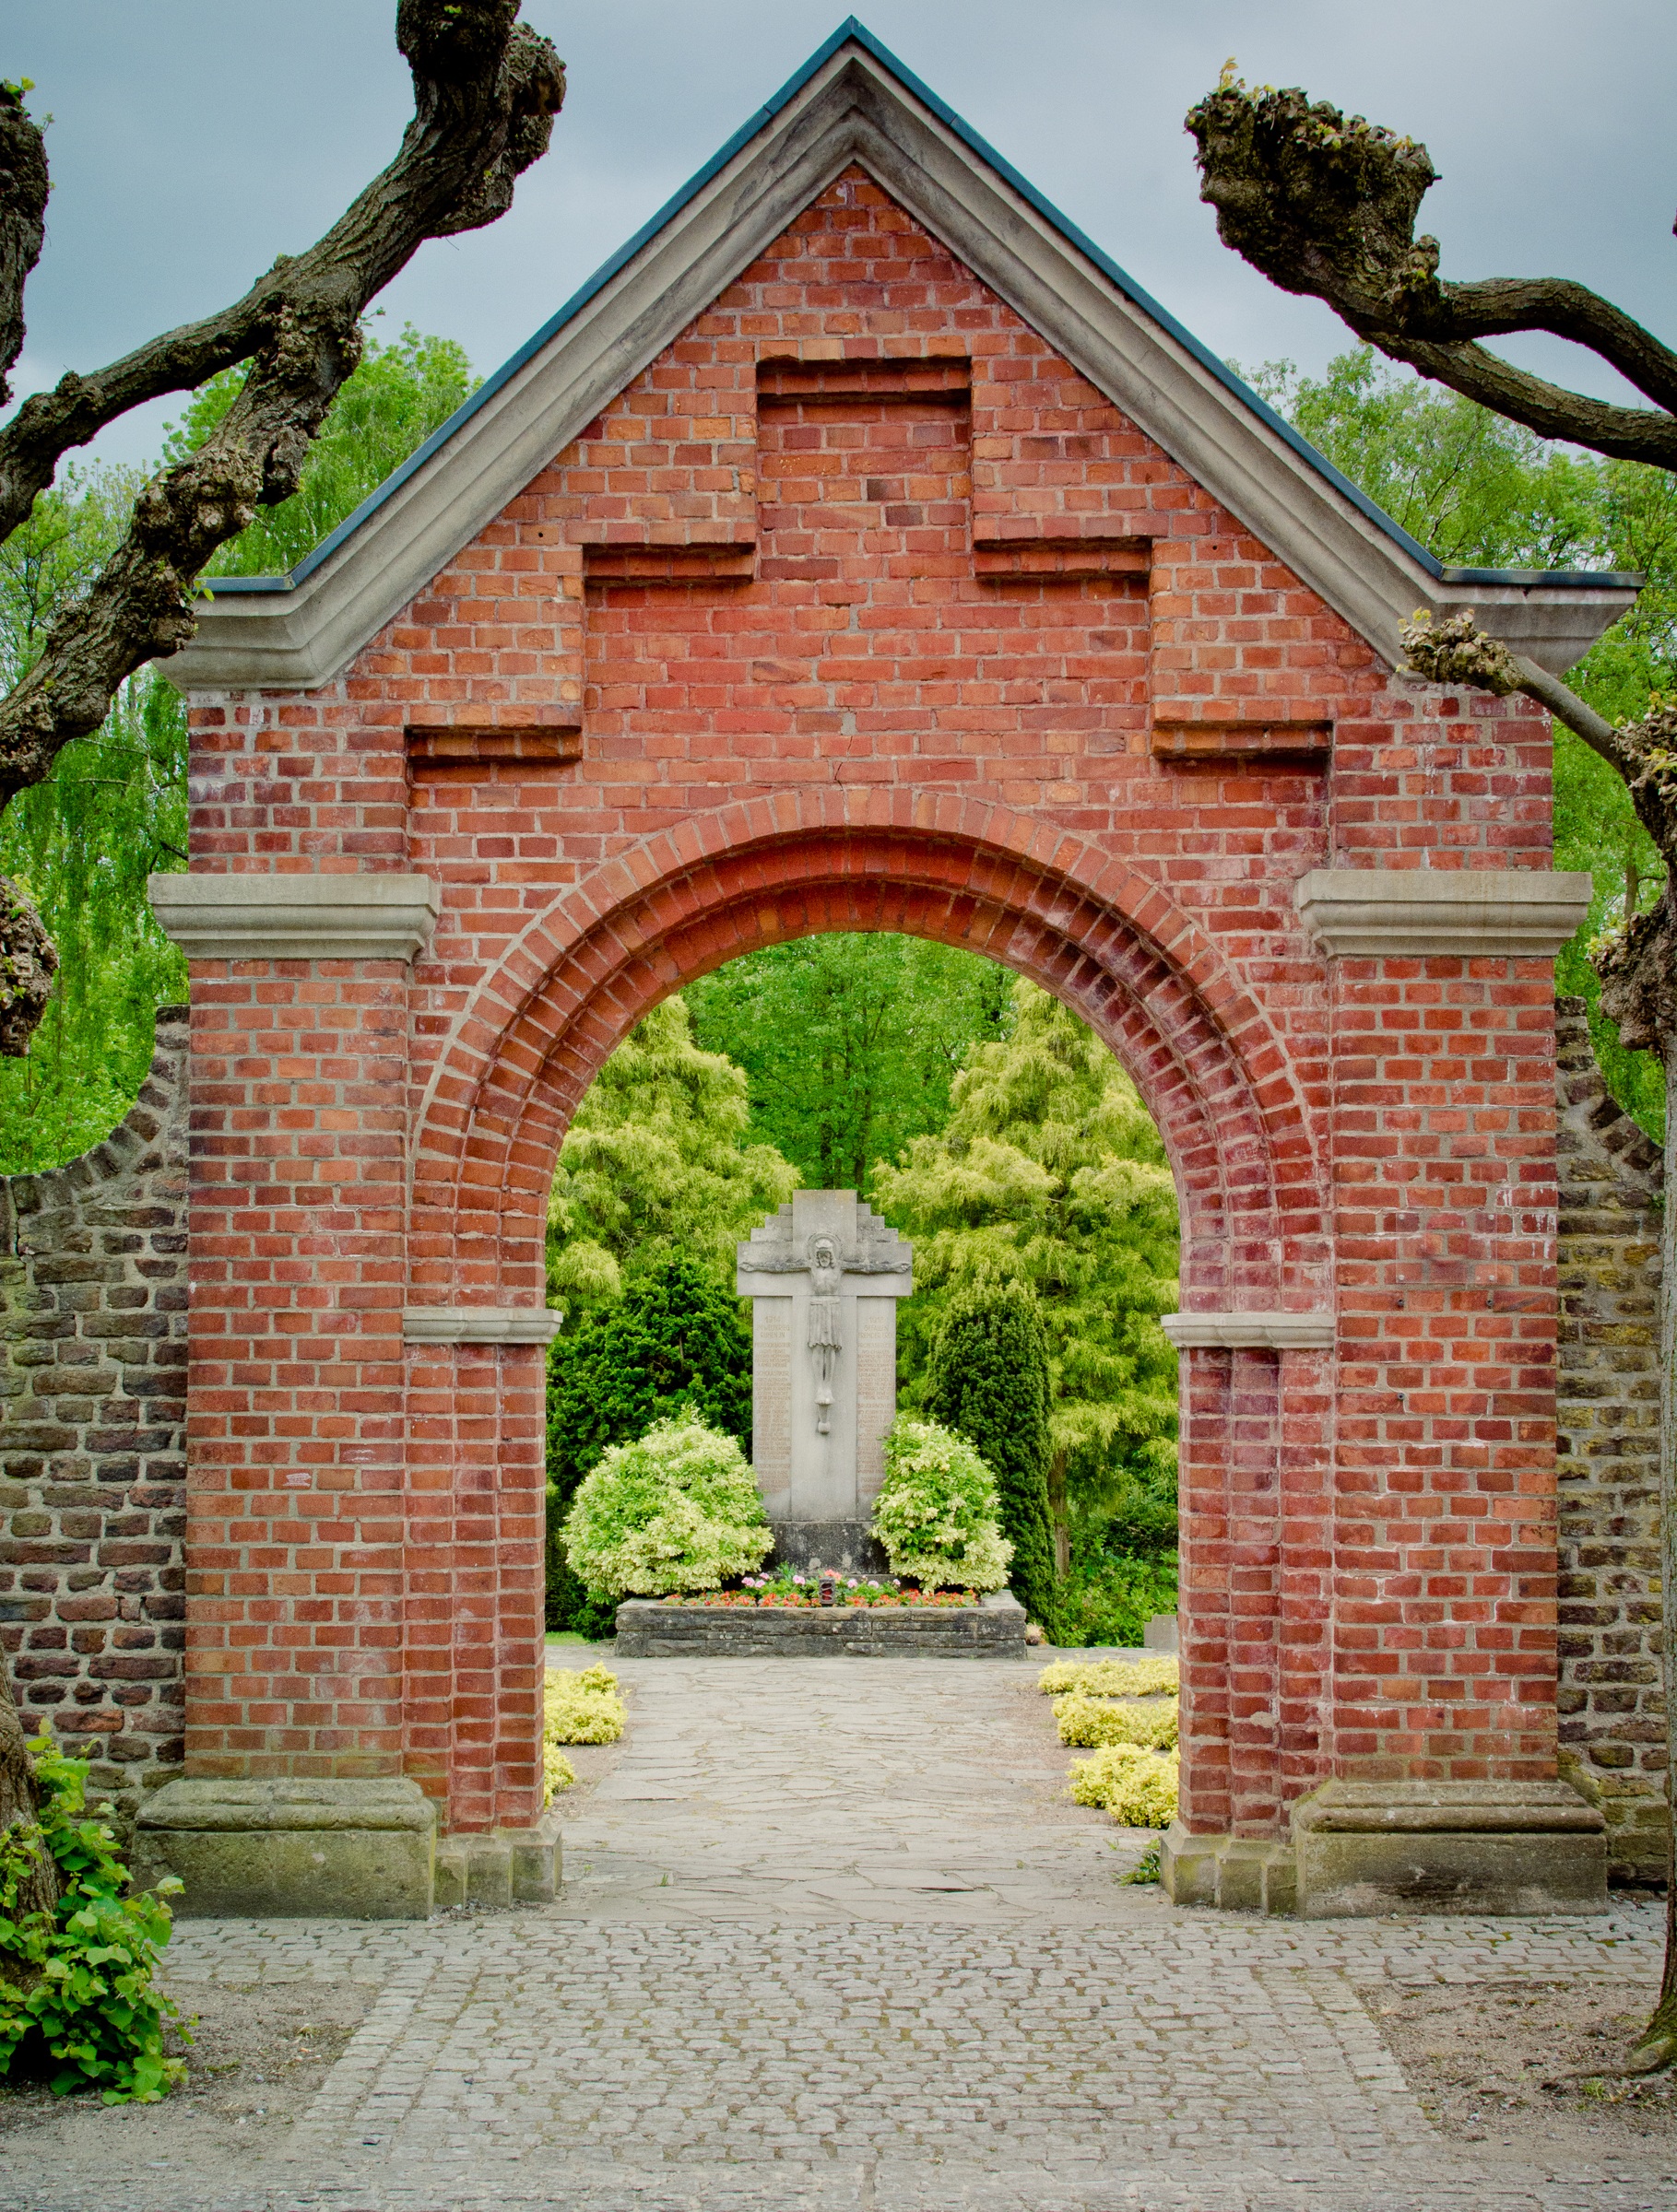
architecture, building, home, wall, arch, park, facade, church, chapel, cemetery, garden, brick, goal, place of worship, courtyard, archway, monastery, bricks, passage, shrine, cologne, estate, input, masonry, bricked, clinker, round arch, knechtsteden monastery, klinkertor, ziegeltor